Meltdown (bar chain)

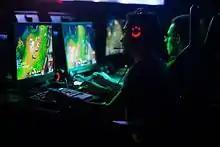
Meltdown Paris Competition League of Legends

A schedule, varying depending on the city, highlights one specific game each day of the week, with the organisation of a free access tournament. Outside of tournament hours, computers and consoles are available for customers to play games.